Rose Rana

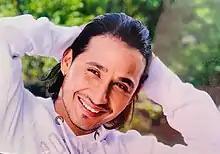
Rose Rana for Photoshoot

Rose Rana is a Nepali movie producer, actor, businessman and politician. He is General Secretary of the Nepal Film Producer Association.